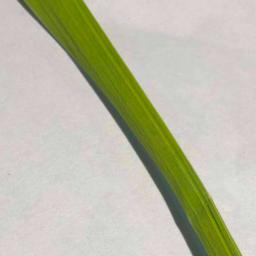
Label: Rice___Healthy